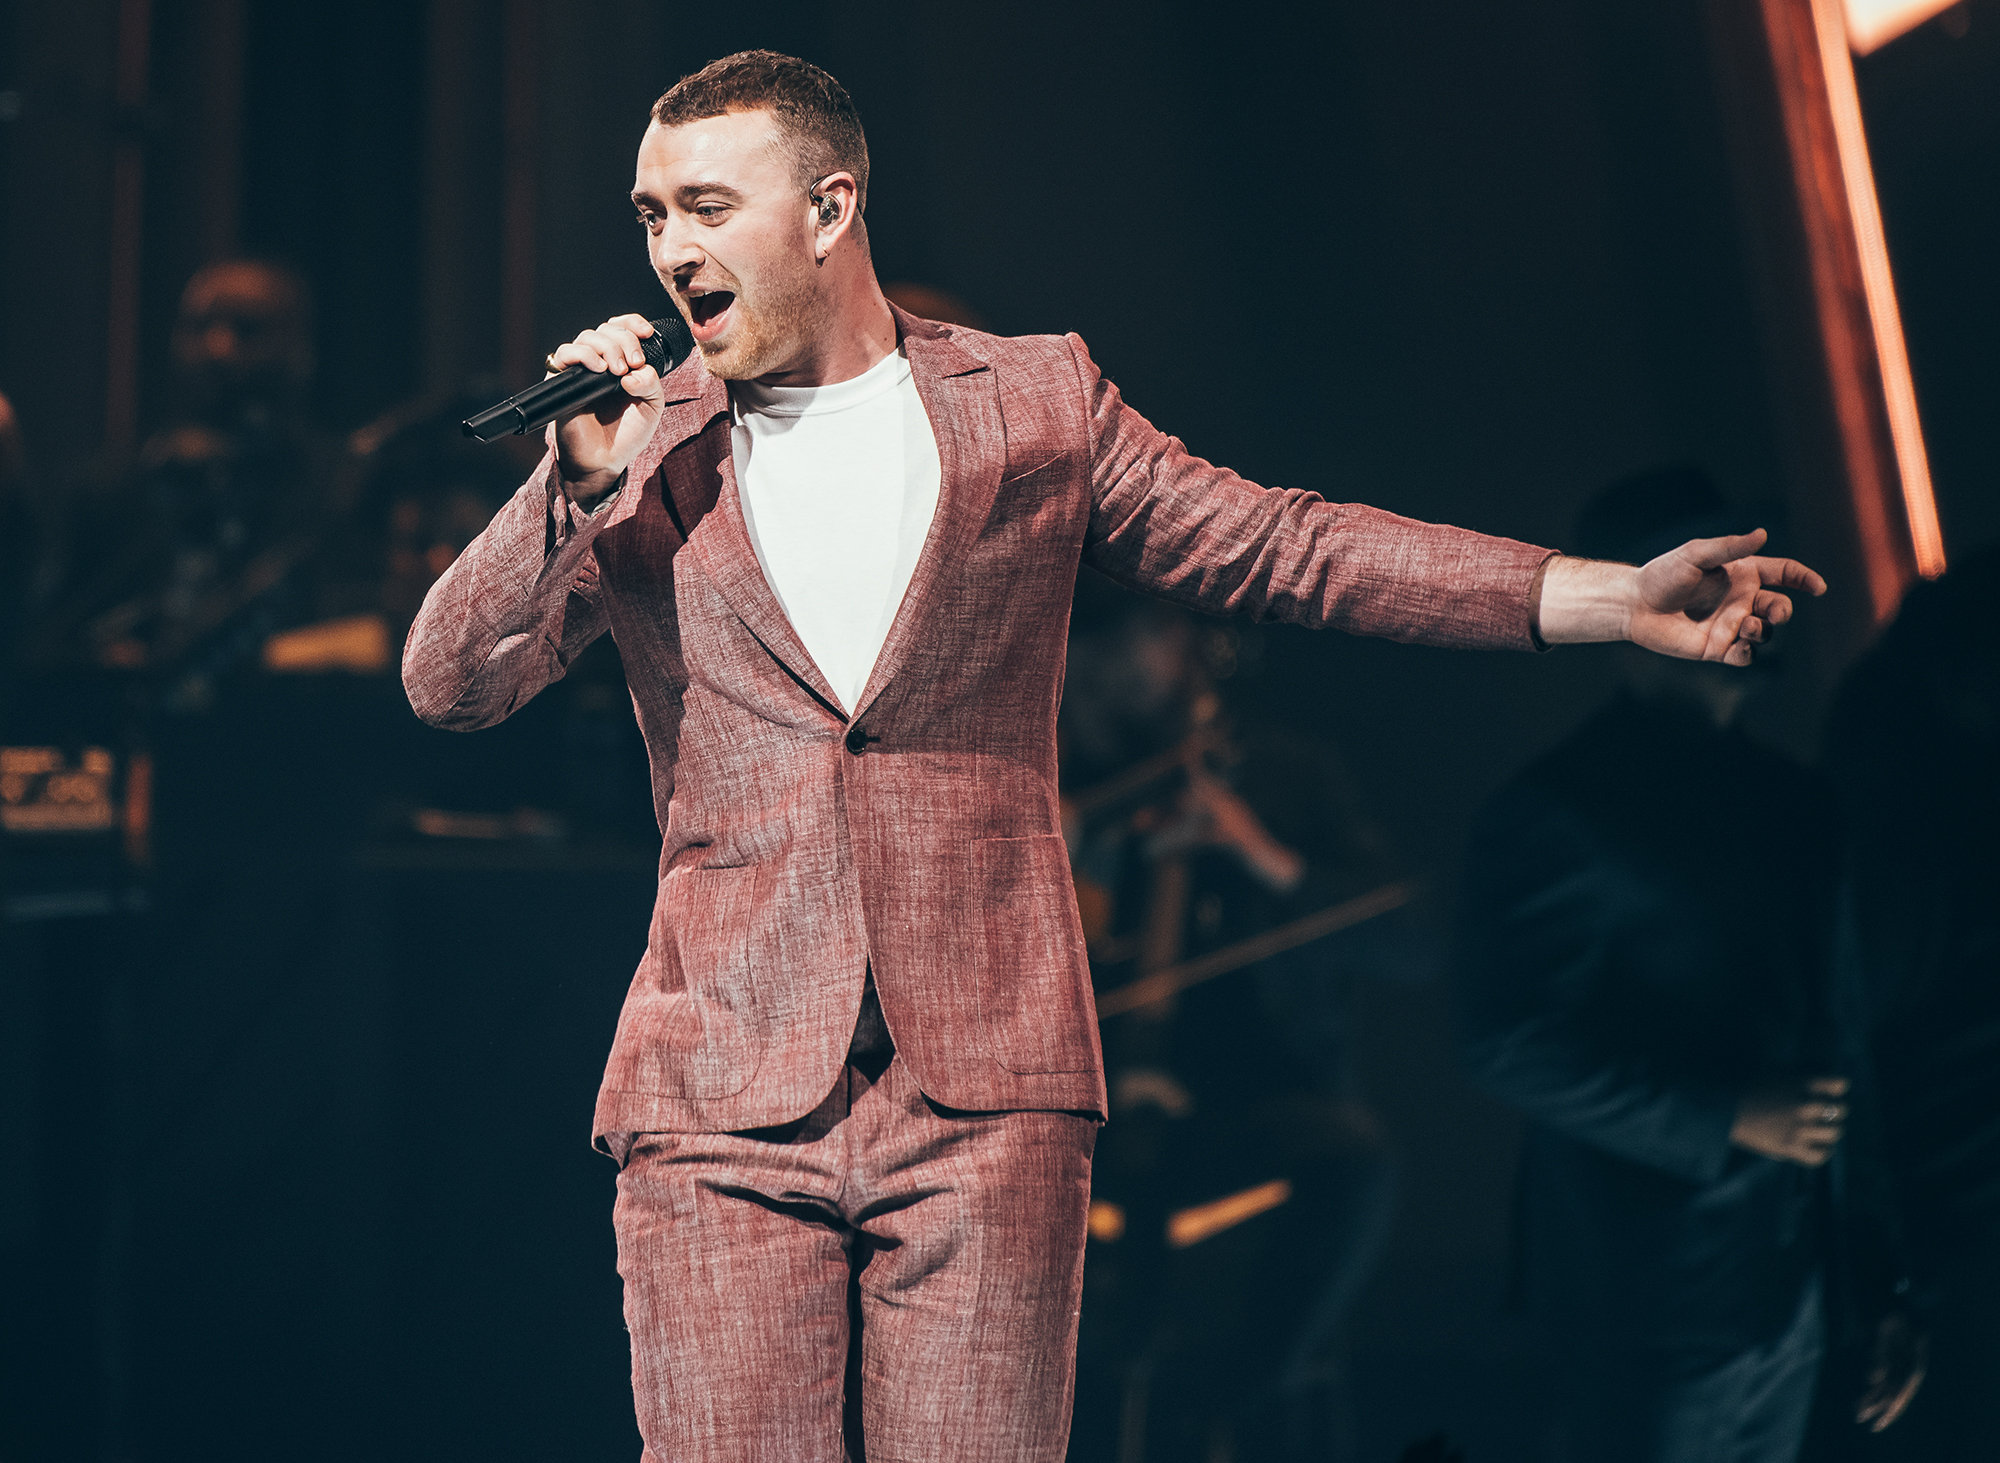
Gender: men